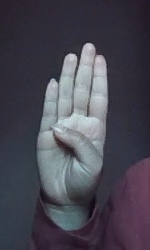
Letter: kaaf